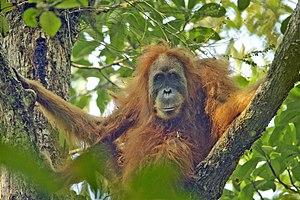
L'orang-outan de Tapanuli, aussi appelé orang-outan de Batang Toru, est une espèce d'orang-outan aux poils foncés, présentant une barbe et dont l'aire de répartition est aujourd'hui restreinte à la région de Tapanuli, dont il tire son nom, au sein de la province de Sumatra du Nord, en Indonésie.
Sumatra est une île de l'Ouest indonésien située sur l'équateur. Son nom vient de Samudra, la capitale du sultanat de Pasai dans le nord de l'île. Avec ses 473 481 km², elle est la septième plus grande île au monde, et d'une surface légèrement supérieure à la Papouasie-Nouvelle-Guinée et à la Suède. Le dernier recensement comptait 50 365 538 habitants.